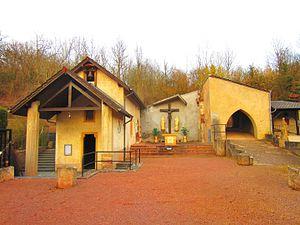
Chapelle Sierck Bains
Marienfloss est un lieu-dit de la commune française de Sierck-les-Bains dans le département de la Moselle.
Sierck-les-Bains [siʁk.le.bɛ̃] est une commune française du département de la Moselle en région Grand Est.